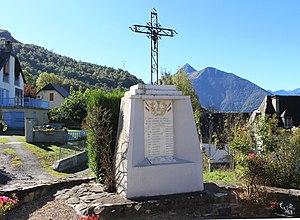
Monument aux morts d'Artalens-Souin (Hautes-Pyrénées)
Les monuments aux morts de la guerre 1914-1918 peuvent être surmontés d'éléments symbolisant :
Artalens-Souin est une commune française située dans le département des Hautes-Pyrénées, en région Occitanie.